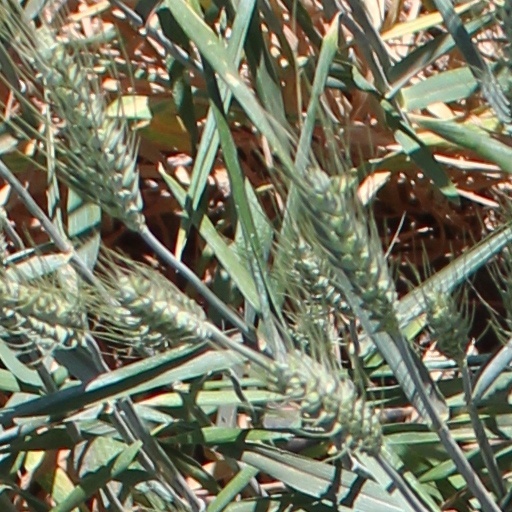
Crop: wheat